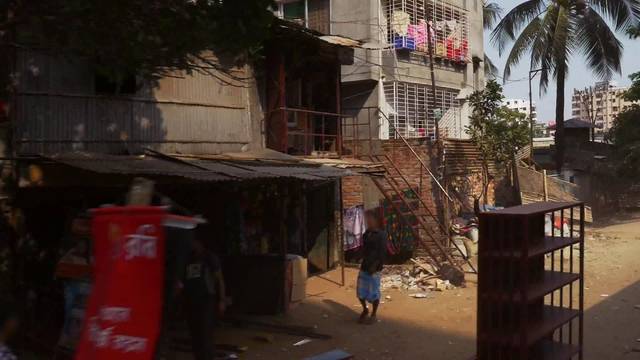
Region: Bangladesh
Coordinates: 23.751, 90.401